Planetary chauvinism

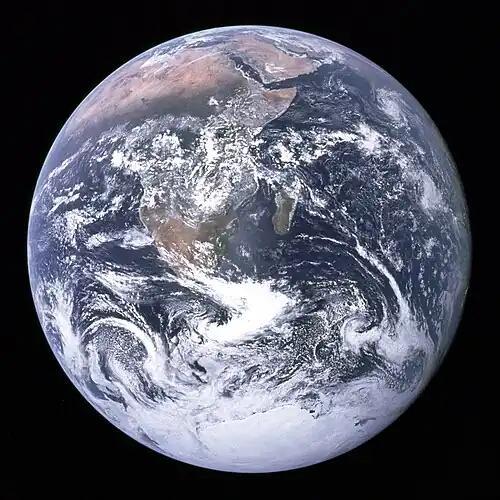
The Earth seen from Apollo 17.

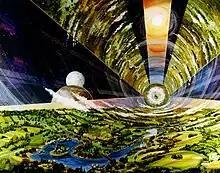
An example of an O'Neill cylinder, as envisioned by NASA Ames.

Planetary chauvinism is the belief that human society will always be planet-based (even if extended beyond Earth), and overlooks or ignores the potential benefits of space-based living. The idea can be extended to alien society in general, that is, we should expect alien society to be planet based. The coining of the term is often credited to Isaac Asimov, but in an interview with Bill Boggs, Asimov mentions that he heard it from Carl Sagan. The counter-argument is that all the benefits of a planet can be achieved in space, e.g., by an O'Neill cylinder-type structure.